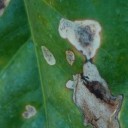
Label: Miner